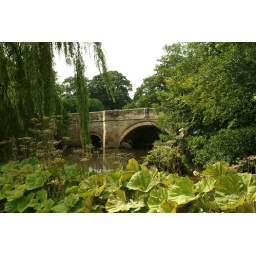
The road bridge over the River Rye outside Nunnington Hall